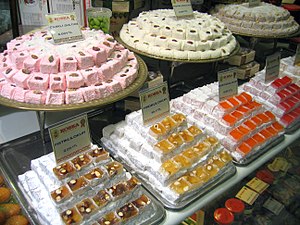
Tyrkisk delight
Tyrkisk delight
Tyrkisk delight en type er gummiagtig slik, som man kan få næsten overalt i Tyrkiet. Det er ofte krydret med rosenvand, mastiks eller citron. Rosenvand giver det en karakteristisk lyserød farve. Tyrkisk delight har en blød, geléagtig og undertiden klæbrig konsistens, og er ofte pakket i små tern med flormelis eller kopraolie for at forhindre klynger. Nogle typer indeholder små nøddestykker, normalt pistacienødder, hasselnødder og valnødder. Andre almindelige typer omfatter varianter, såsom kanel eller mynte.